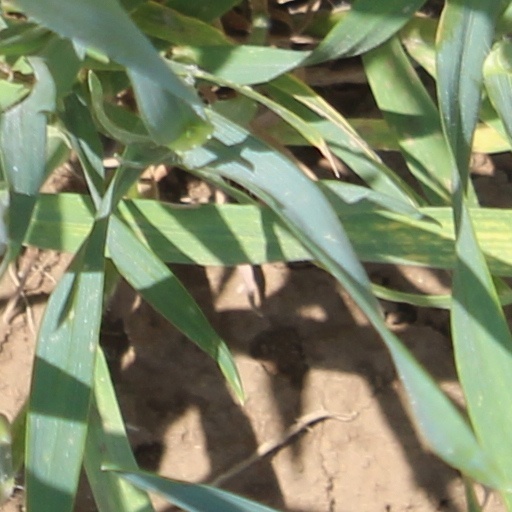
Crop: wheat